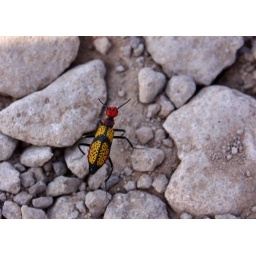
Found this colorful critter on the Hieroglyphic's canyon trail in the Superstition Mountains.